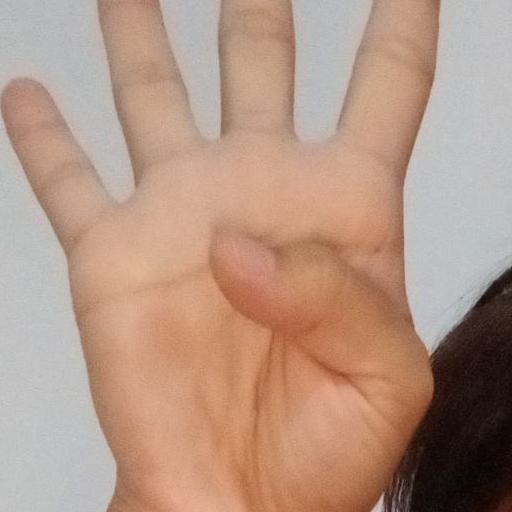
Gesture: four